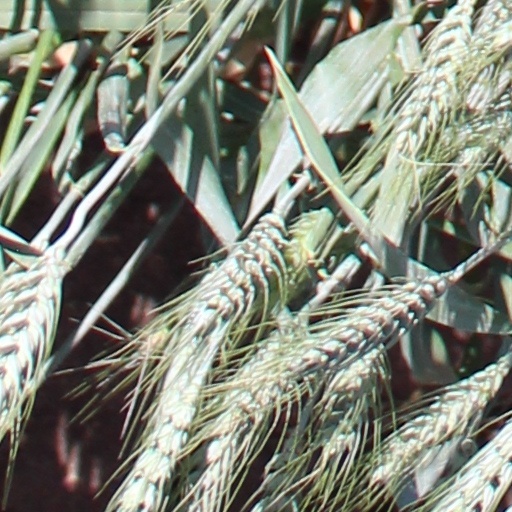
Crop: wheat